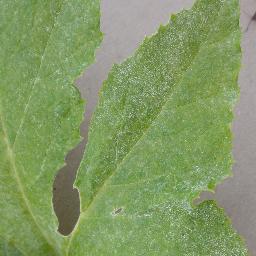
Label: Squash___Powdery_mildew